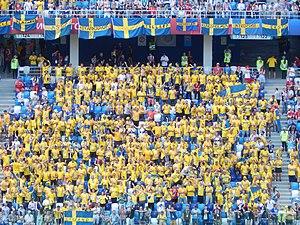
La Coupe du monde de football 2018 est la 21ᵉ édition de la Coupe du monde de football, une compétition organisée par la FIFA et qui réunit les trente-deux sélections nationales masculines issues de la phase qualificative. Elle se déroule en Russie du 14 juin au 15 juillet 2018 et est remportée par l'équipe de France.